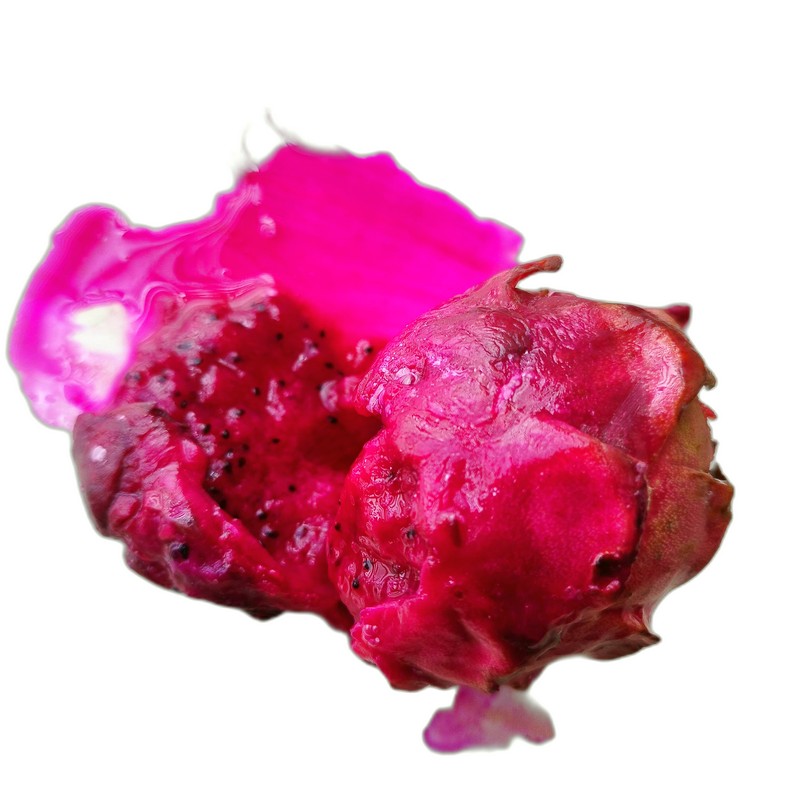
Label: Defect Dragon Fruit